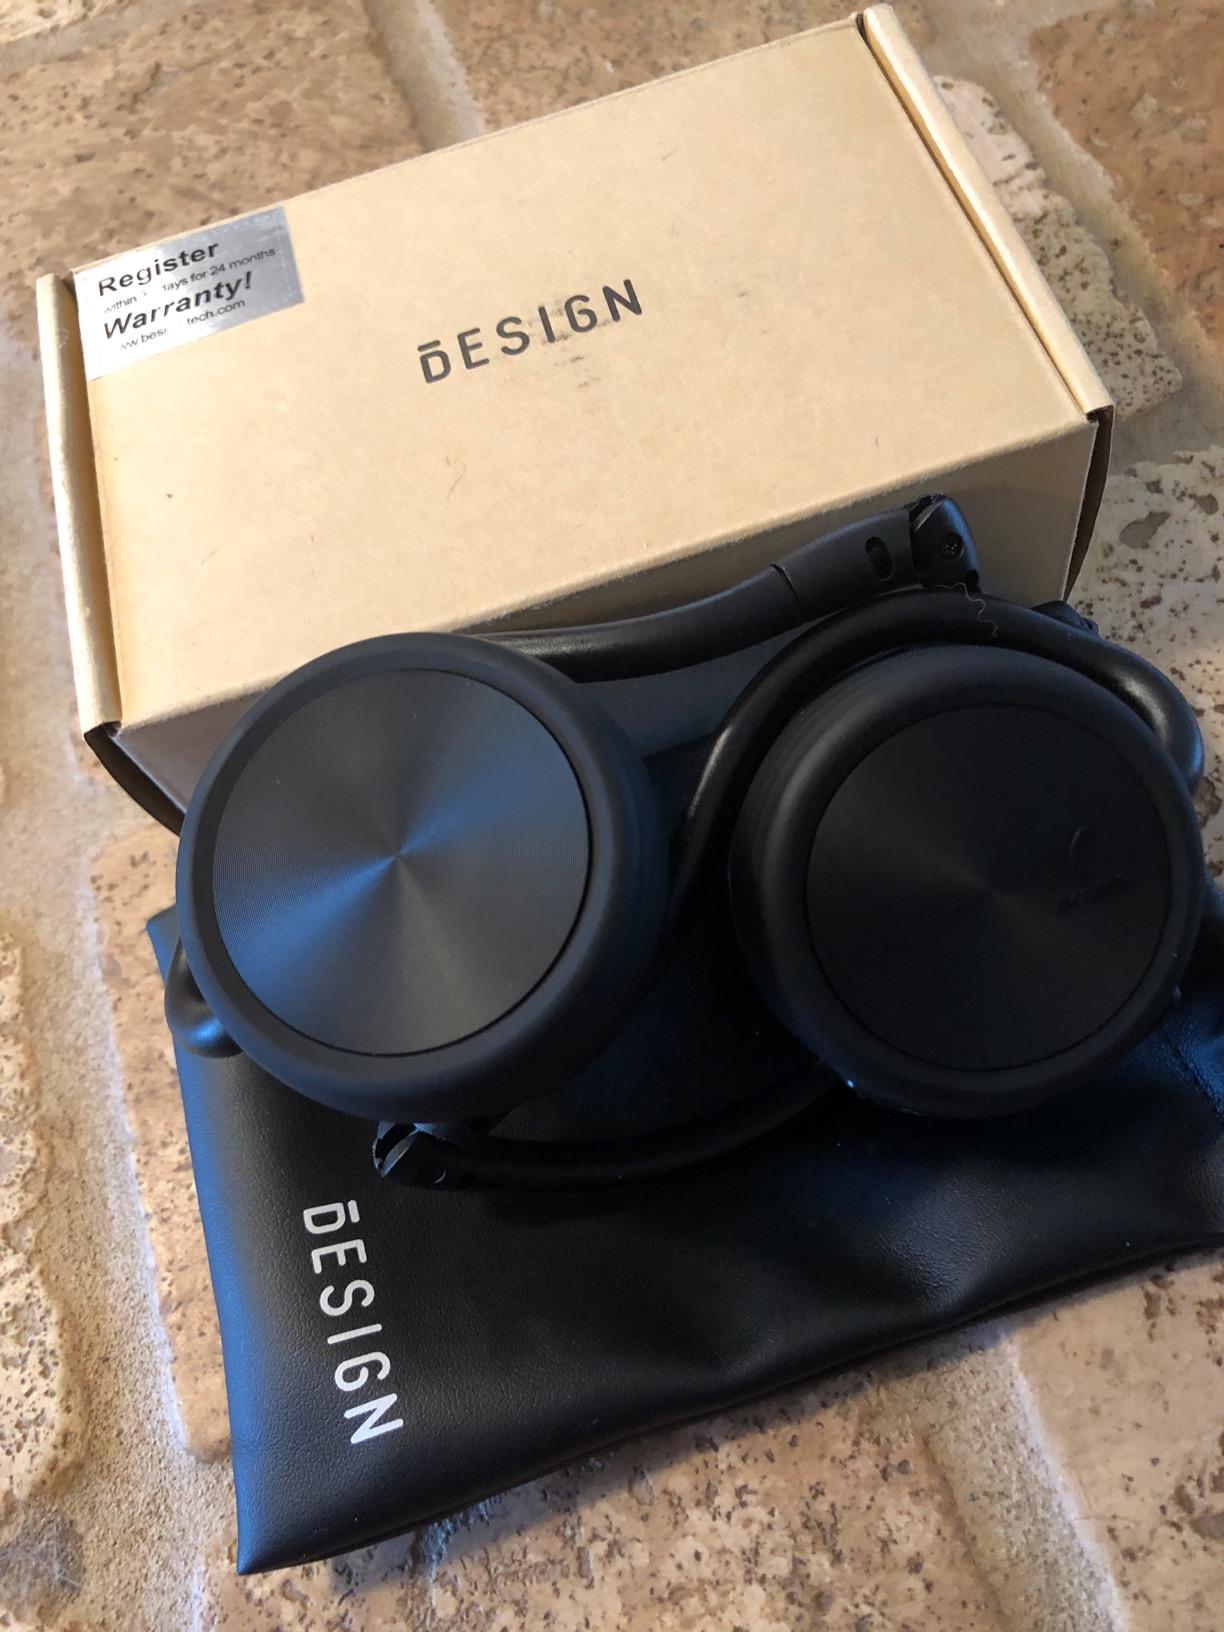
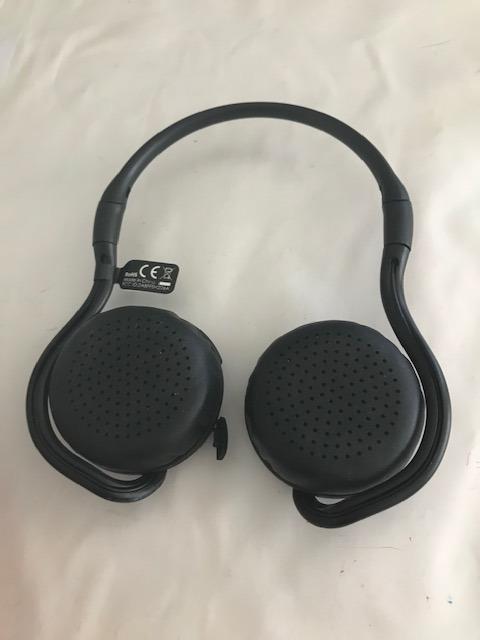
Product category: headphones
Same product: yes